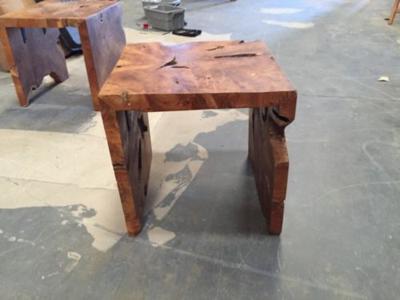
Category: table